Es wartet alles auf dich, BWV 187

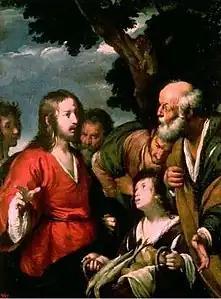
"Jesus feeding a crowd with five loaves of bread and two fish" by Bernardi Strazzi, early 17th century

Johann Sebastian Bach composed the church cantata (Everything waits for You), 187 in Leipzig for the seventh Sunday after Trinity and first performed it on 4 August 1726.